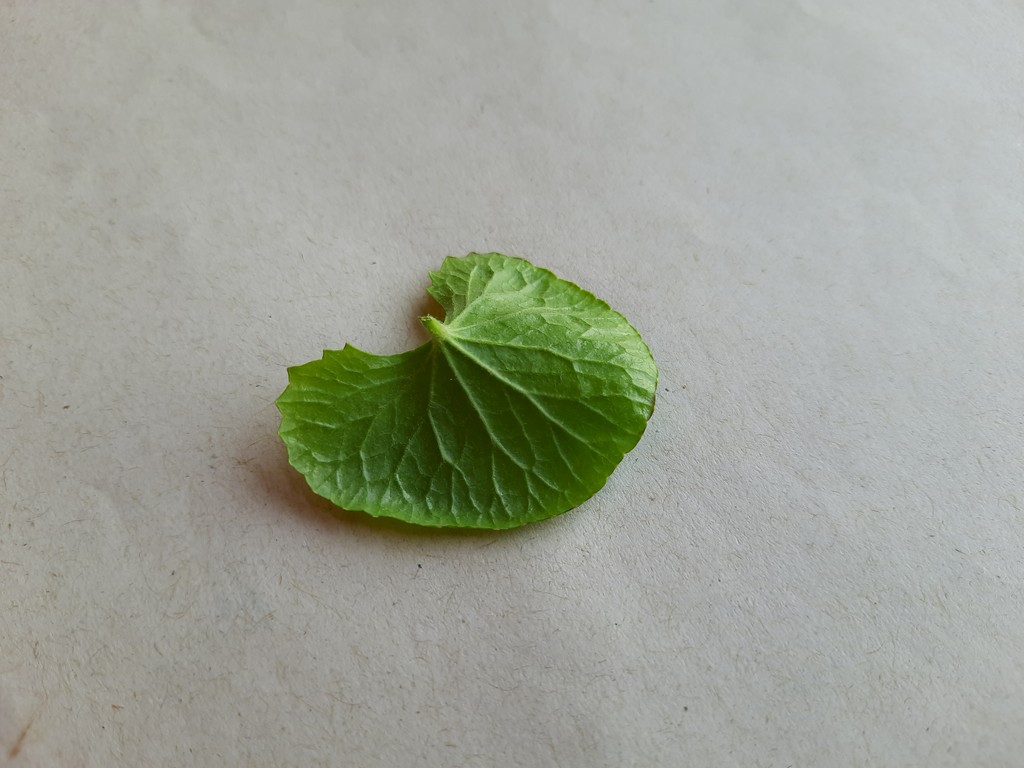
Label: Healthy